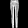
Label: Trouser